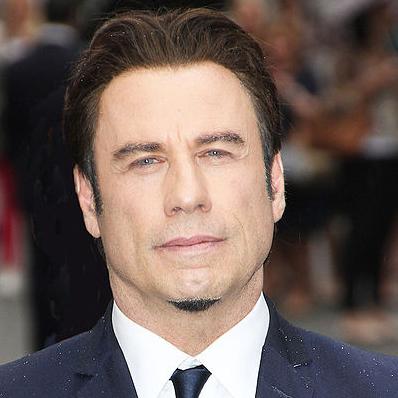
Age: 58